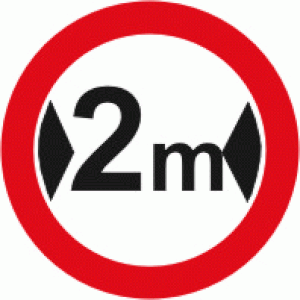
Diagramme de la signalisation routière luxembourgeoise